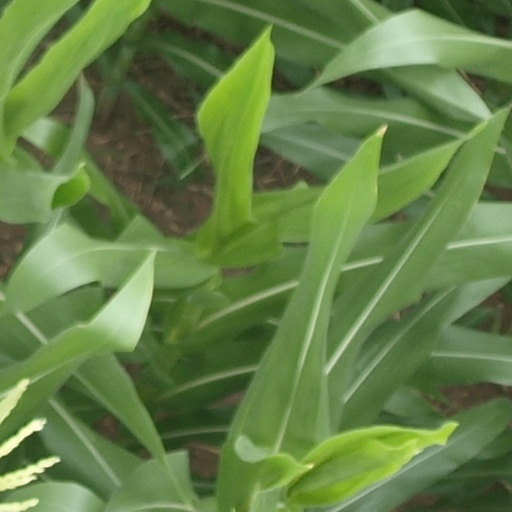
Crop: maize; corn